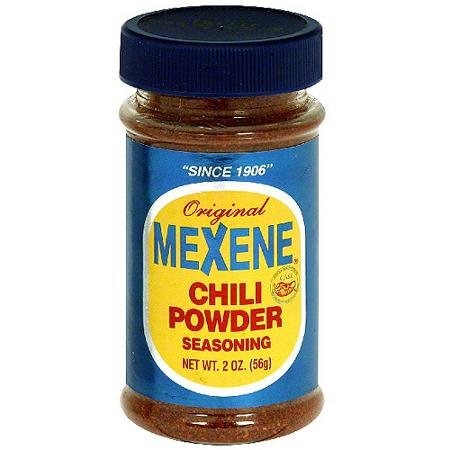
Item Name: Mexene Chili Powder Mix, 2 oz (Pack of 12)
Value: 24.0
Unit: Fl Oz

Price: 30.55